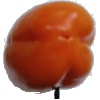
Label: orange_pepper